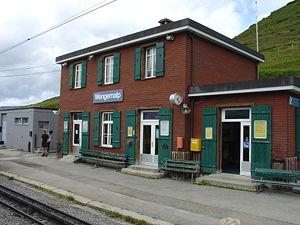
La Wengernalpbahn est une entreprise ferroviaire suisse qui exploite un réseau à voie de 0,80 m dans le canton de Berne. La ligne a été mise en exploitation le 20 juin 1893. Le réseau s'étend de Lauterbrunnen à Grindelwald via Wengen et la Kleine Scheidegg.